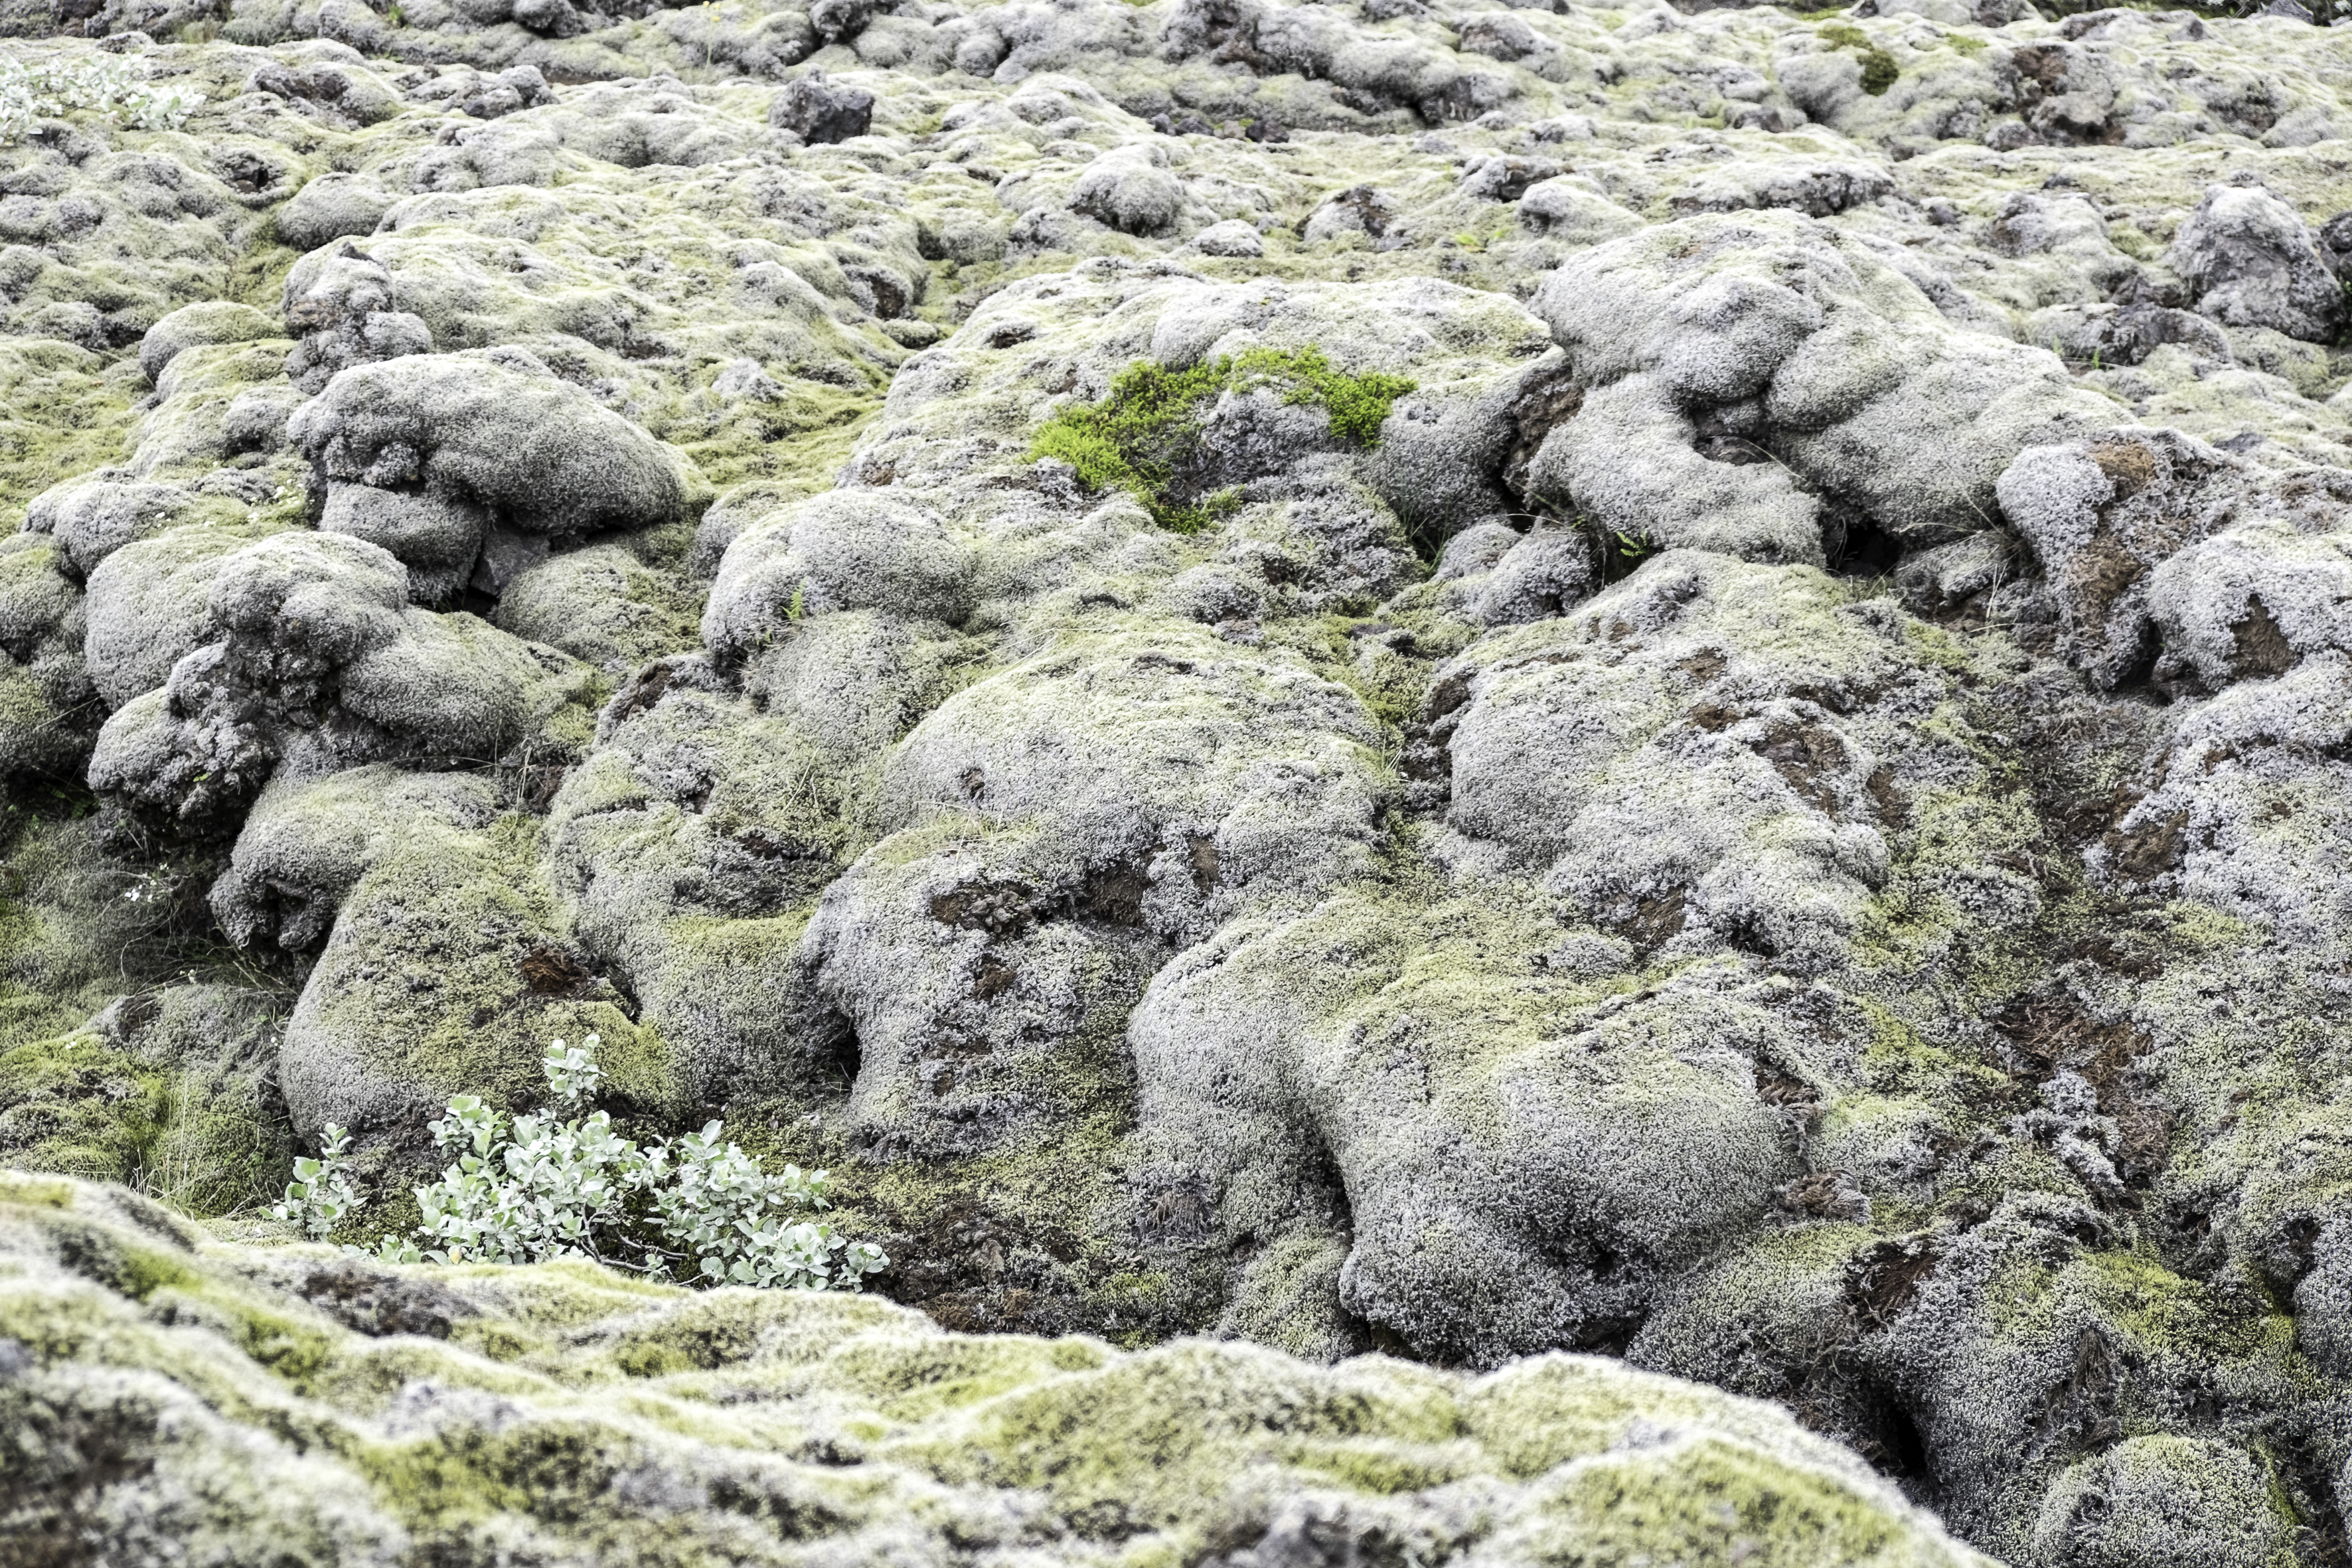
rock, plant, flower, travel, wildlife, fujifilm, stream, iceland, flora, coral reef, south, is, geology, fuji, fujixt1, fujix, lakilavafield, laki, tide pool